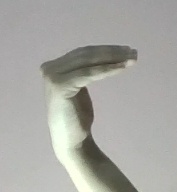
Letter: haa